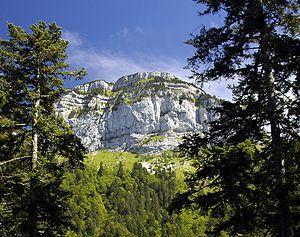
Une vue de la falaise supportant le plateau du Parmelan.
Le Parmelan est une montagne de France, en Haute-Savoie, sur la bordure occidentale du massif des Bornes. Elle se présente sous la forme d'un plateau calcaire situé entre 1 600 et 1 800 mètres d'altitude, bordé de falaises sur ses rebords nord, ouest et sud et qui culmine à 1 856 mètres d'altitude à sa falaise sud-ouest.